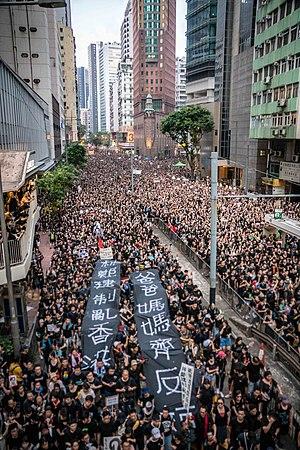
Des manifestations contre l'amendement de la loi d'extradition par le gouvernement de Hong Kong ont lieu depuis le 15 mars 2019 à Hong Kong et dans plusieurs autres villes autour du monde dans lesquelles on retrouve la présence d'une diaspora hongkongaise. Les manifestants demandent d'annuler l'amendement car ils considèrent qu'il permettra à la Chine continentale d'intervenir dans le système juridique indépendant de Hong Kong, menaçant le particularisme légal de Hong Kong ainsi que la sécurité personnelle des Hongkongais et de toutes les personnes qui passeront par Hong Kong. En plus des manifestations locales à Hong Kong, les communautés de la diaspora ont organisé des rassemblements et des manifestations pour soutenir la cause.